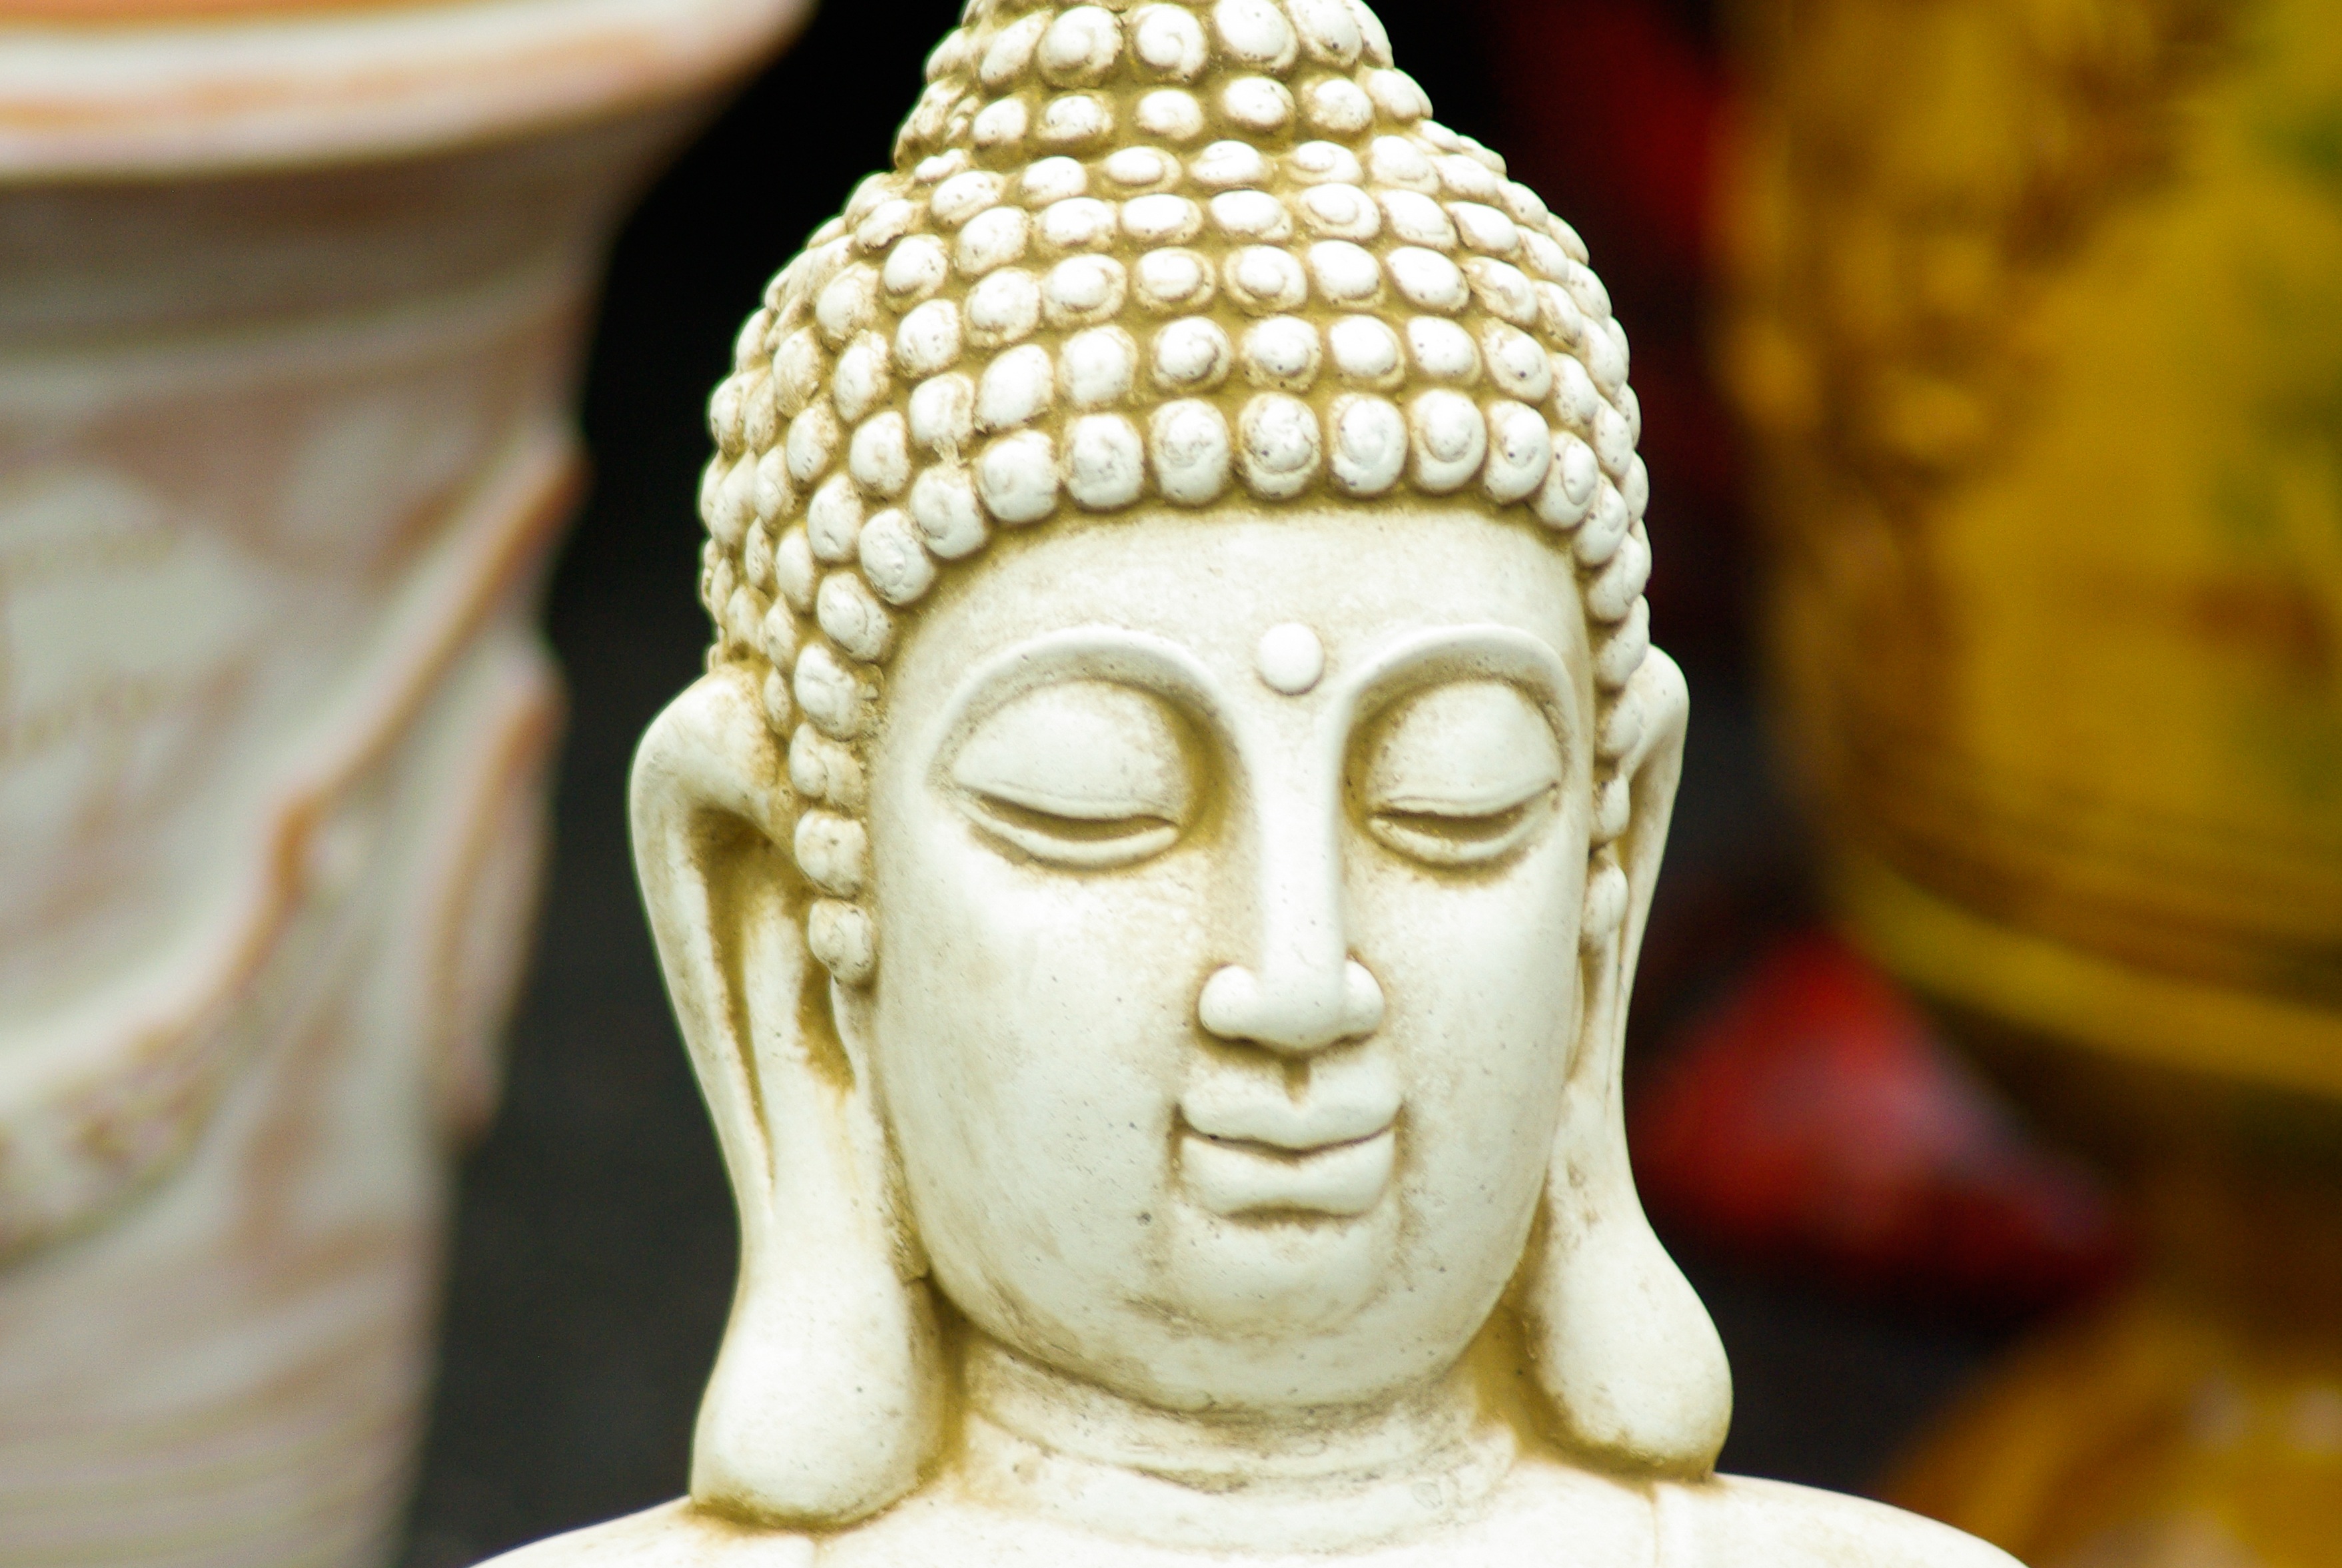
monument, statue, buddhism, close up, sculpture, art, temple, head, india, carving, mythology, stone carving, hindu temple, fictional character, gautama buddha, ancient history